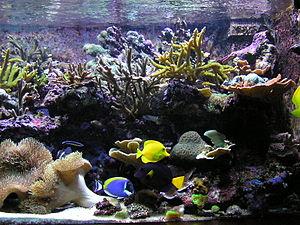
L'aquarium récifal est un bac marin principalement destiné à héberger des coraux. Il est à mettre en opposition avec un bac fish only, destiné à n'accueillir que des poissons.